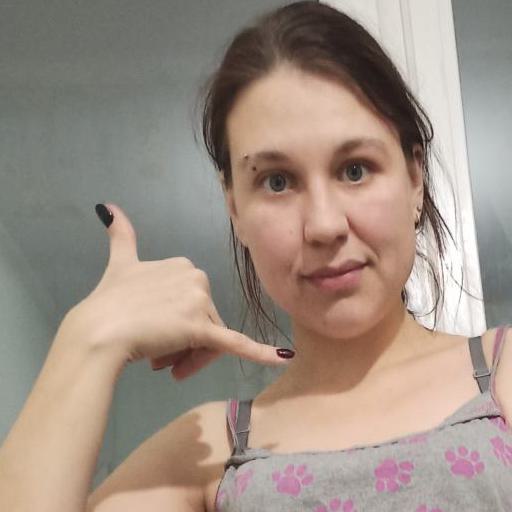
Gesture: call